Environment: real
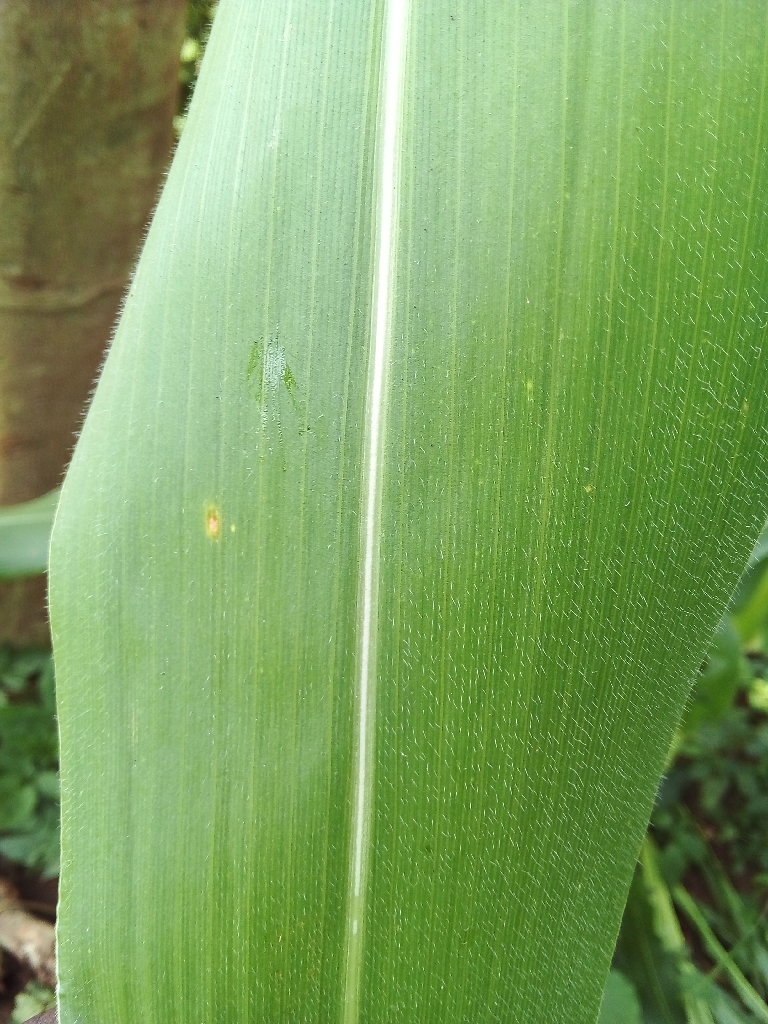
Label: healthy